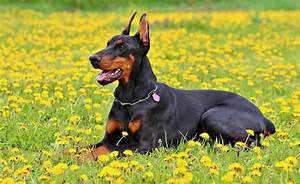
Label: dog